Capitol Hill Occupied Protest

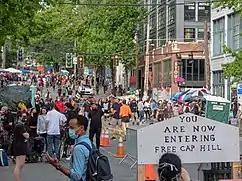
Western entrance on June 10, with a sign similar to Free Derry Corner

On June 11, "The Seattle Times" reported that restaurant owners in the area had an uptick in walk-up business and a corresponding reduction in delivery costs. "USA Today" reported three days later that most businesses in the zone had closed, "although a liquor store, ramen restaurant and taco joint are still doing brisk business." According to "The New York Times", "business crashed".